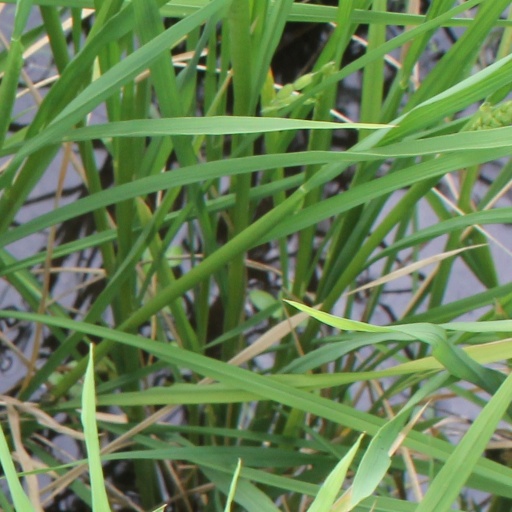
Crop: rice